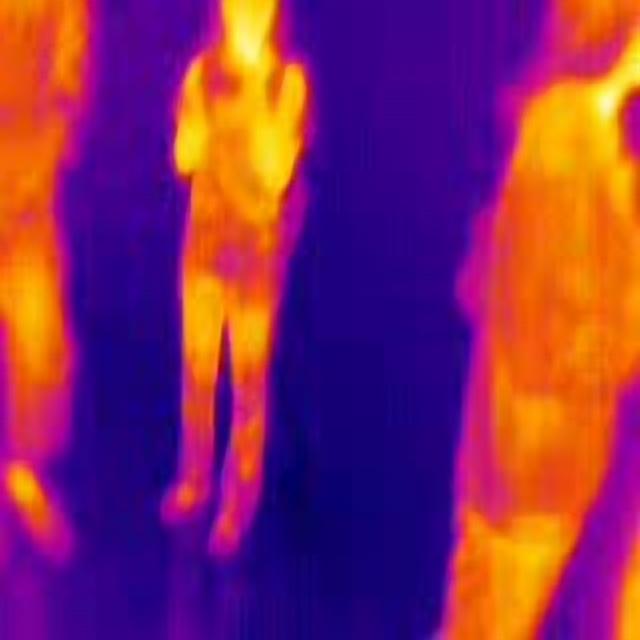
Detected objects:
label: person
label: person
label: person